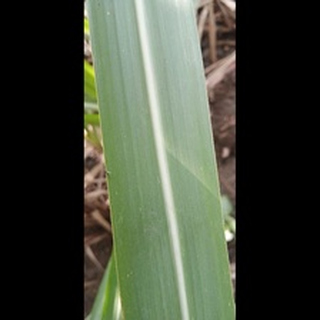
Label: healthy_sugarcane